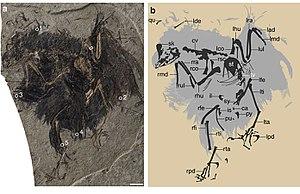
Les Ornithothoraces constituent un clade d'avialiens qui regroupe tous les énantiornithes et les euornithes, qui inclut les oiseaux actuels et leurs ancêtres fossiles proches.